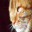
Label: cat